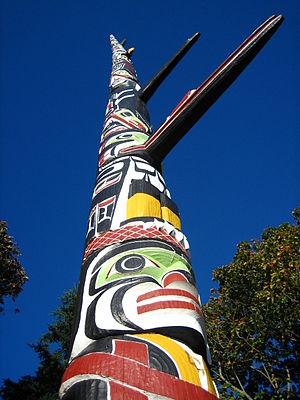
Beacon Hill Park est un parc de 75 hectares situés le long de la rive du détroit de Juan de Fuca, à Victoria, en Colombie-Britannique.Le parc est populaire auprès des touristes et des habitants et contient les chemins du front de mer et le parc forestier, une aire de jeux, terrains de jeux, un petit zoo, et plusieurs jardins paysagers.